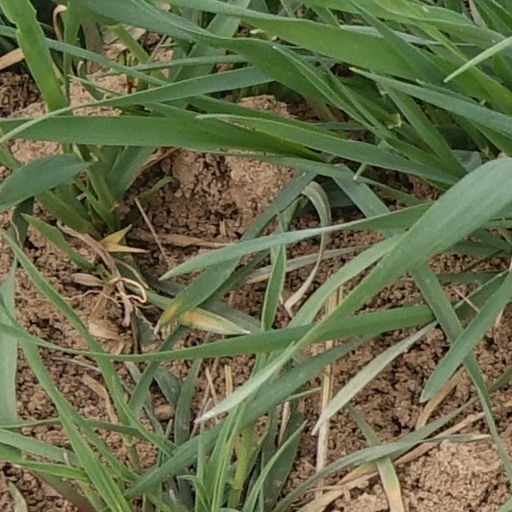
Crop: wheat